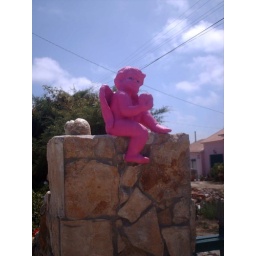
all pink in this house - this is real!